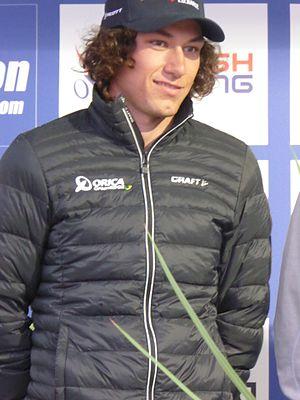
Robert Power, né le 11 mai 1995 à Perth, est un coureur cycliste australien, professionnel depuis 2016 au sein de l'équipe Sunweb.